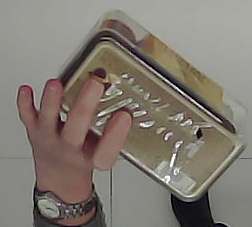
Product: rocher_chocolate